Babrius

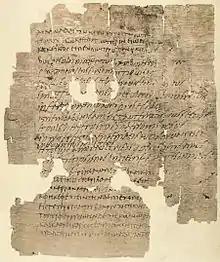
A third- or fourth-century papyrus containing a text of Babrius accompanied by Latin translation (P.Amherst II 26, column ii)

Early translations in English were made by Davies (1860) and in French by Levêque (1890), and in many other languages. More contemporary translations are by Denison B. Hull (University of Chicago Press) and Ben E. Perry (Harvard University Press).